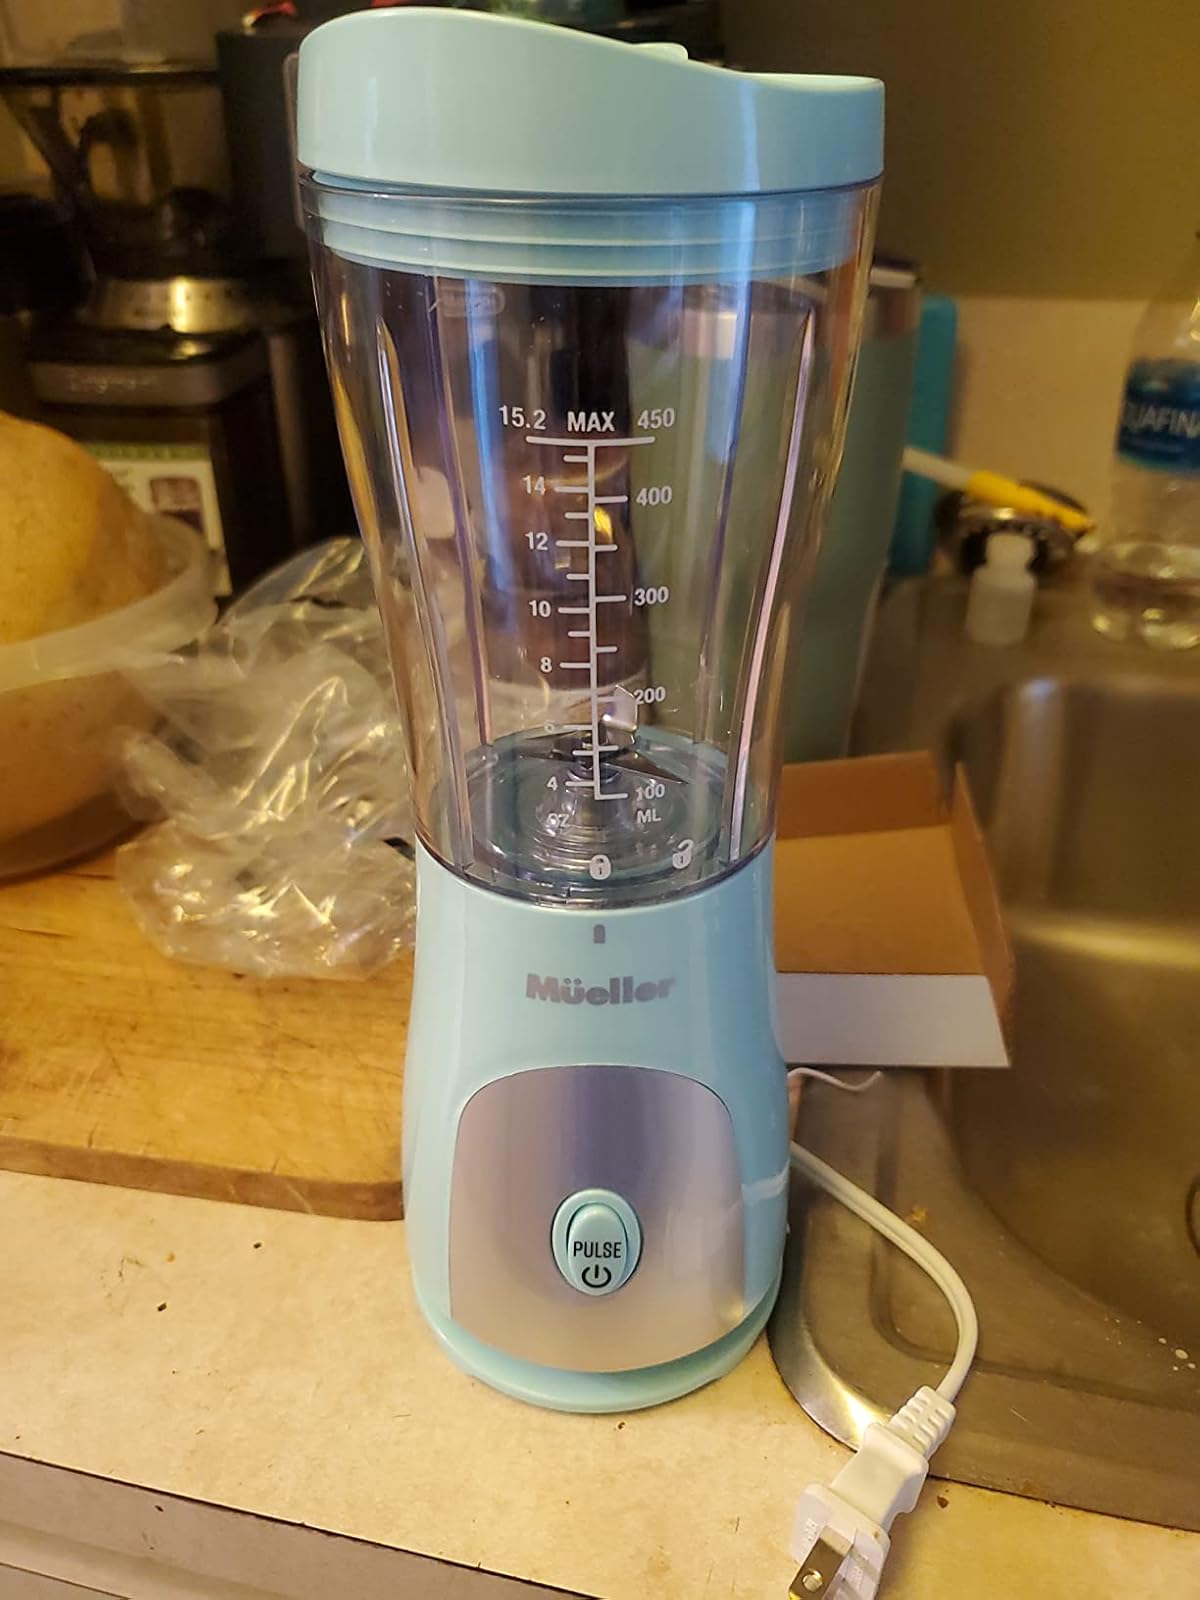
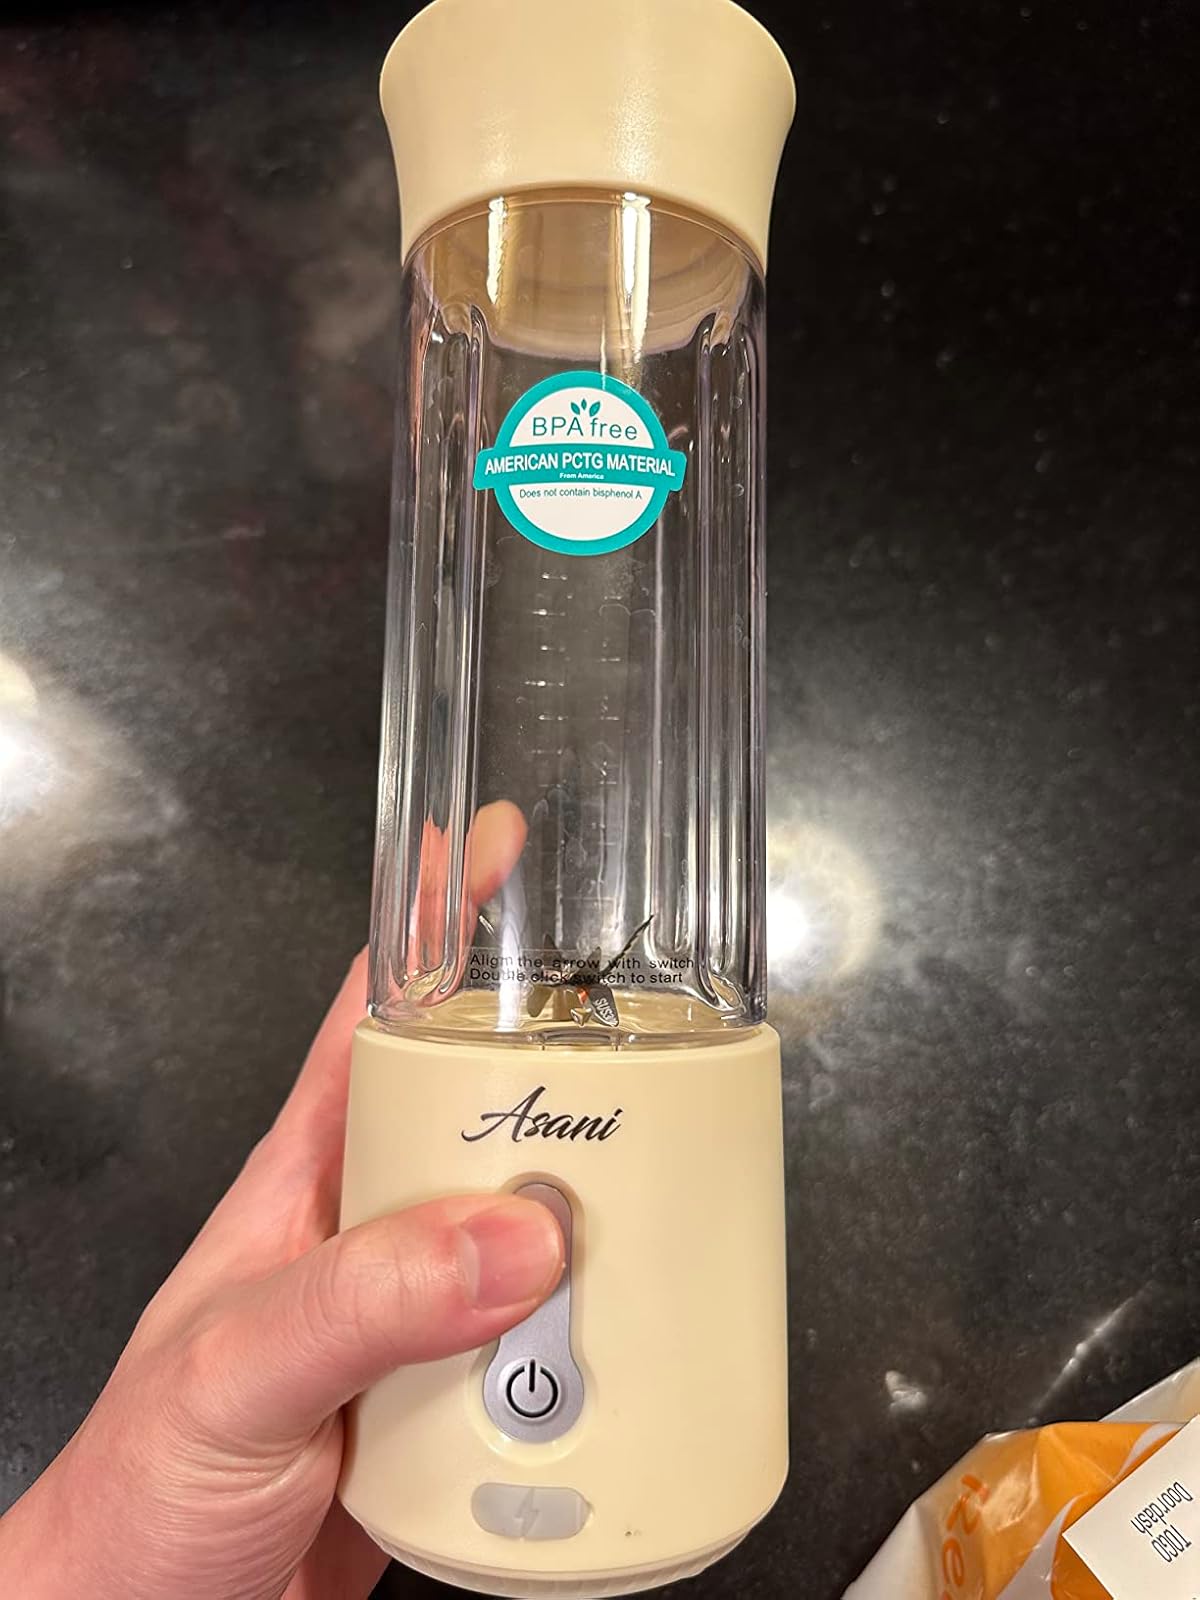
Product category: items_blender
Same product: no